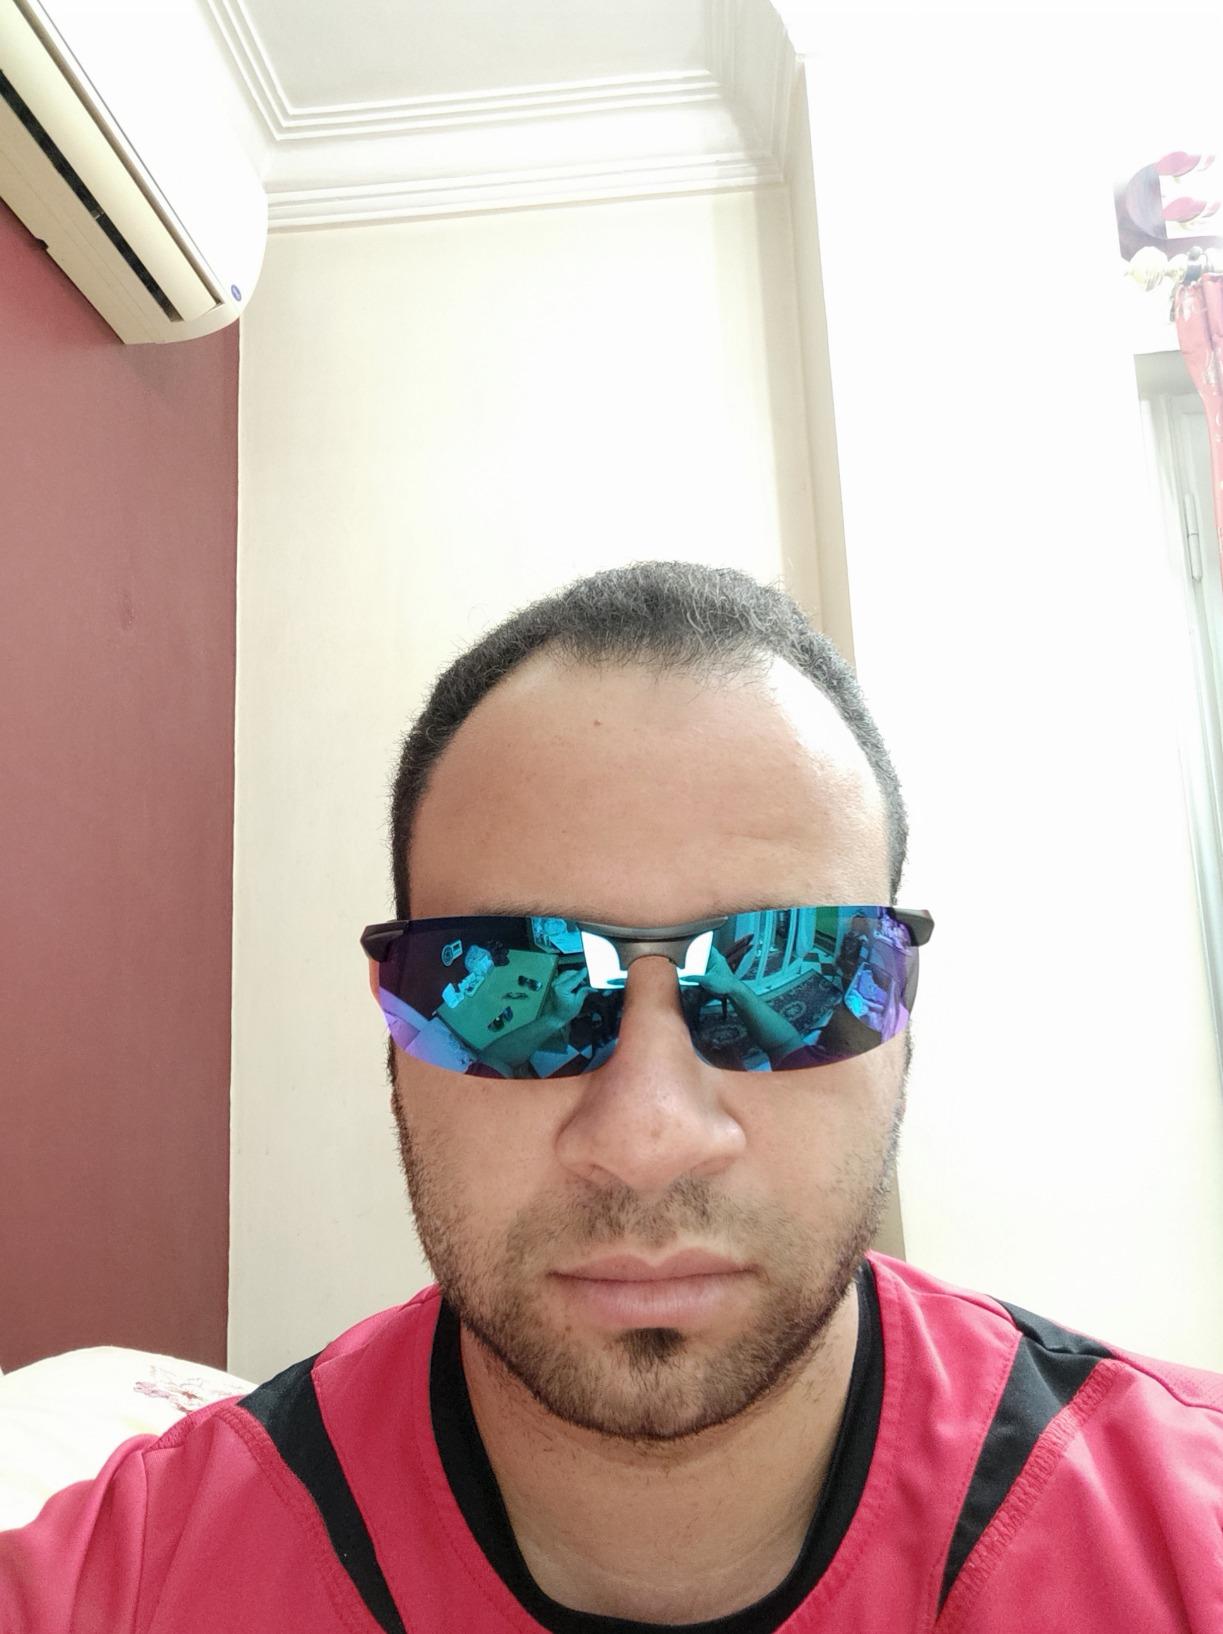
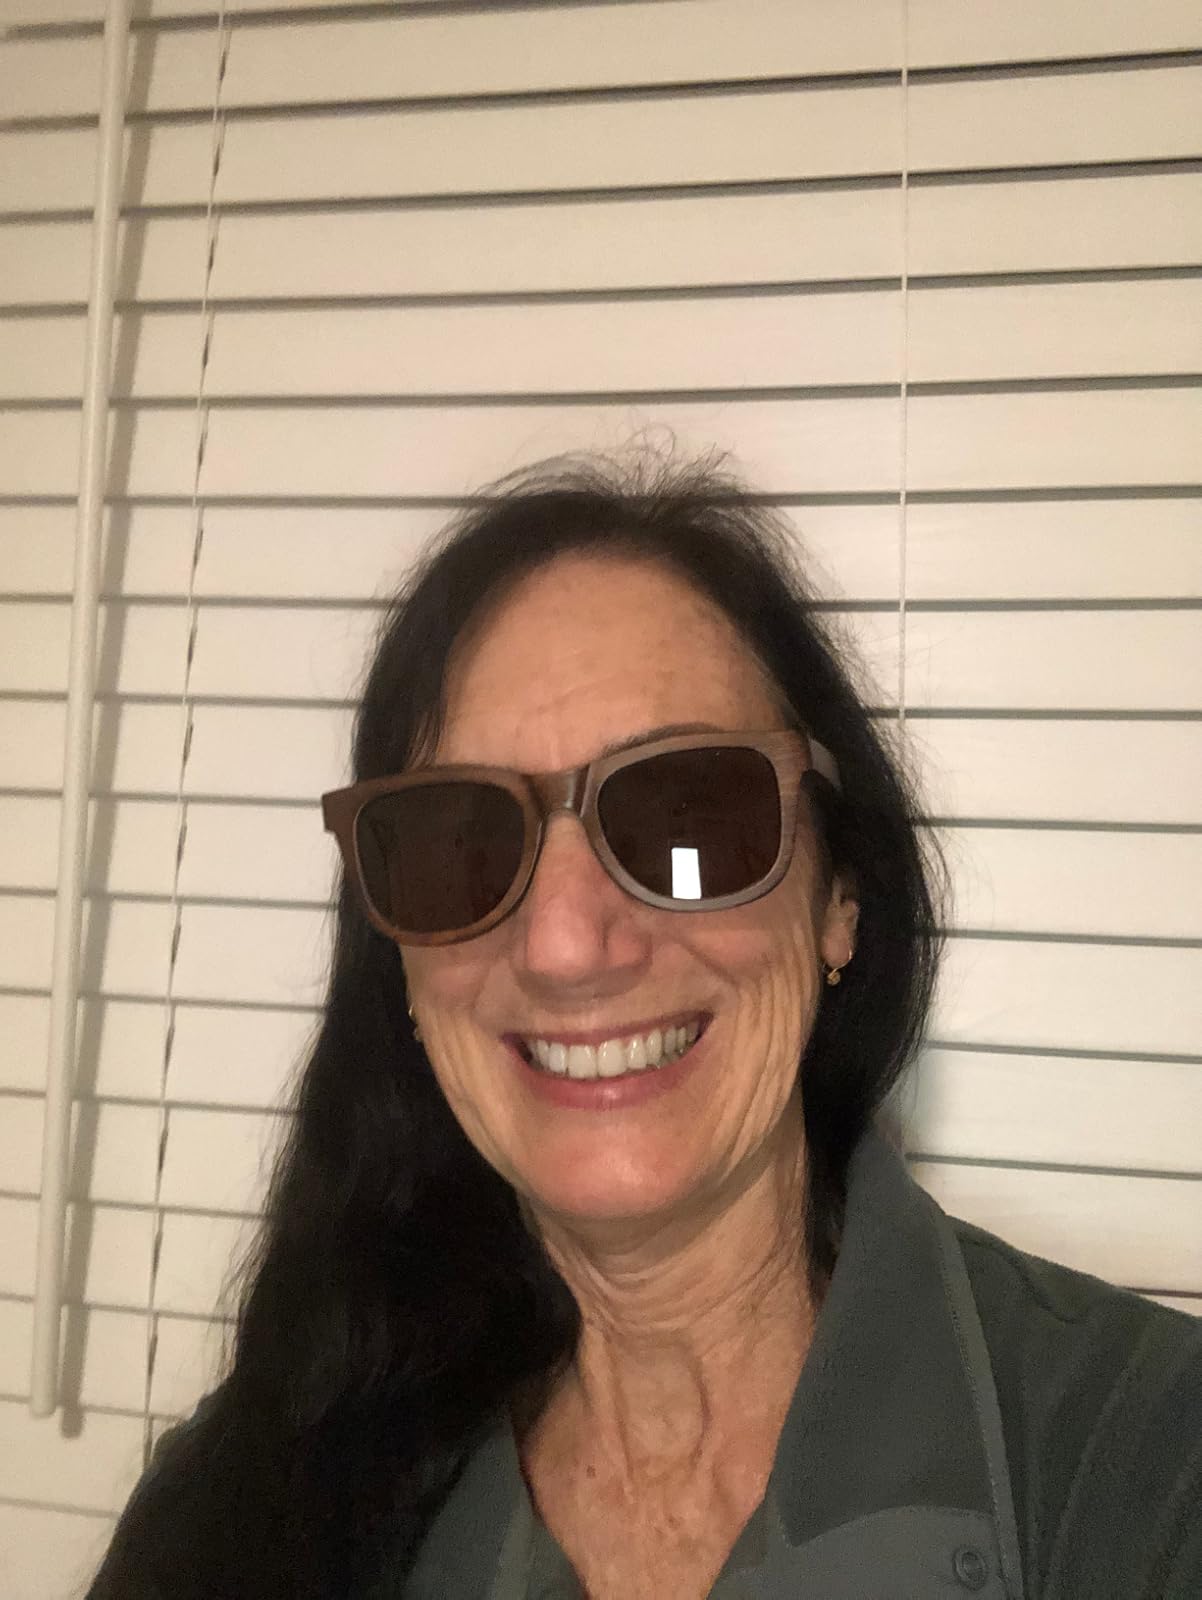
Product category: accessories_sunglasses
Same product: no